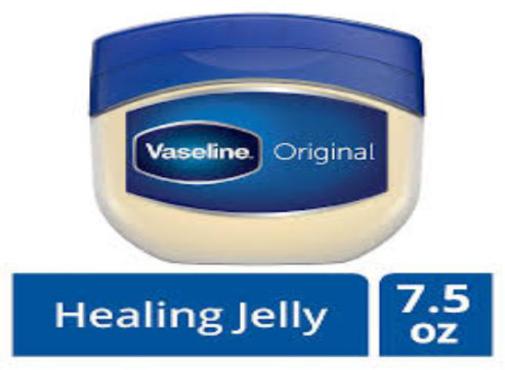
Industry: Necessities